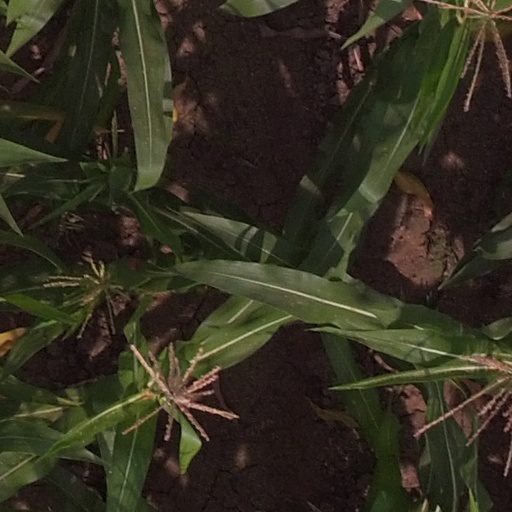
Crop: maize; corn